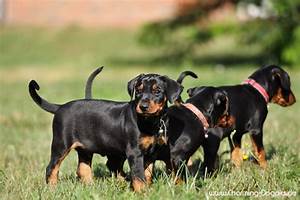
Label: dog